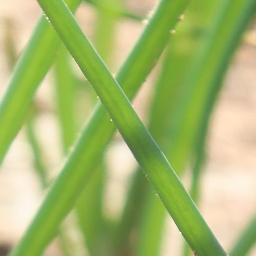
Label: healthy